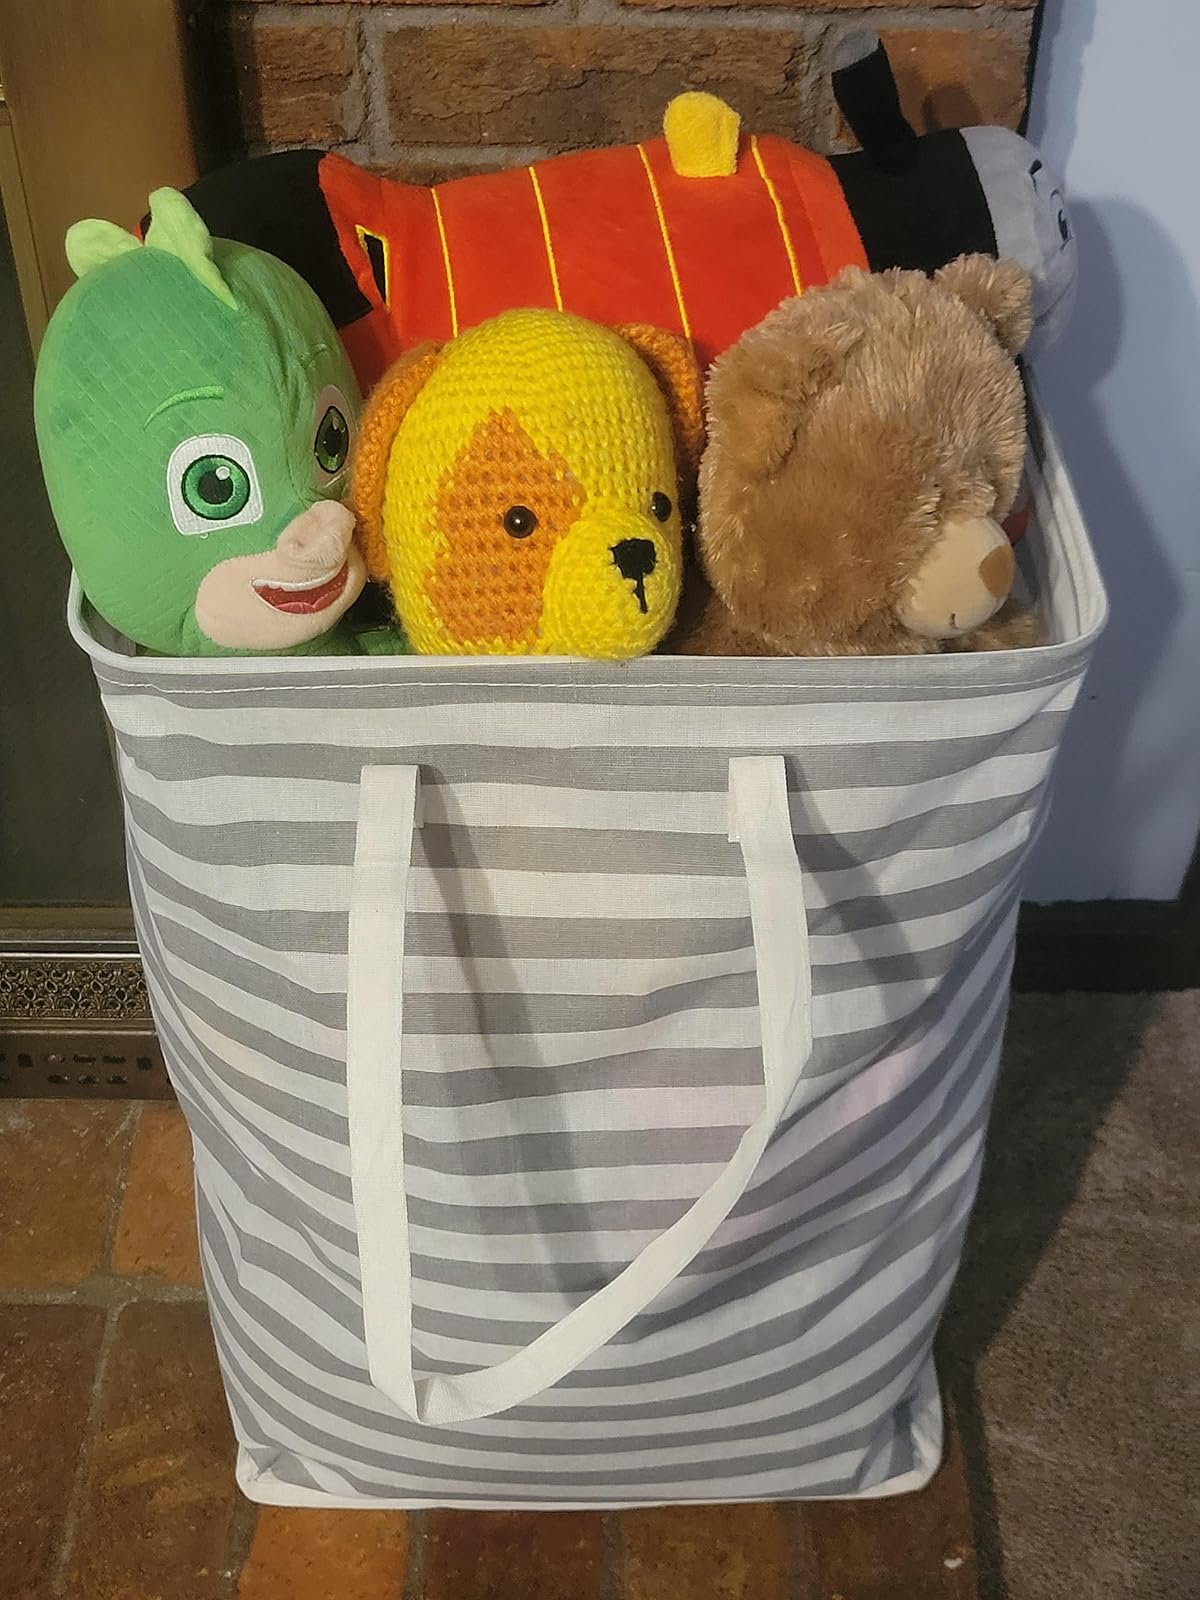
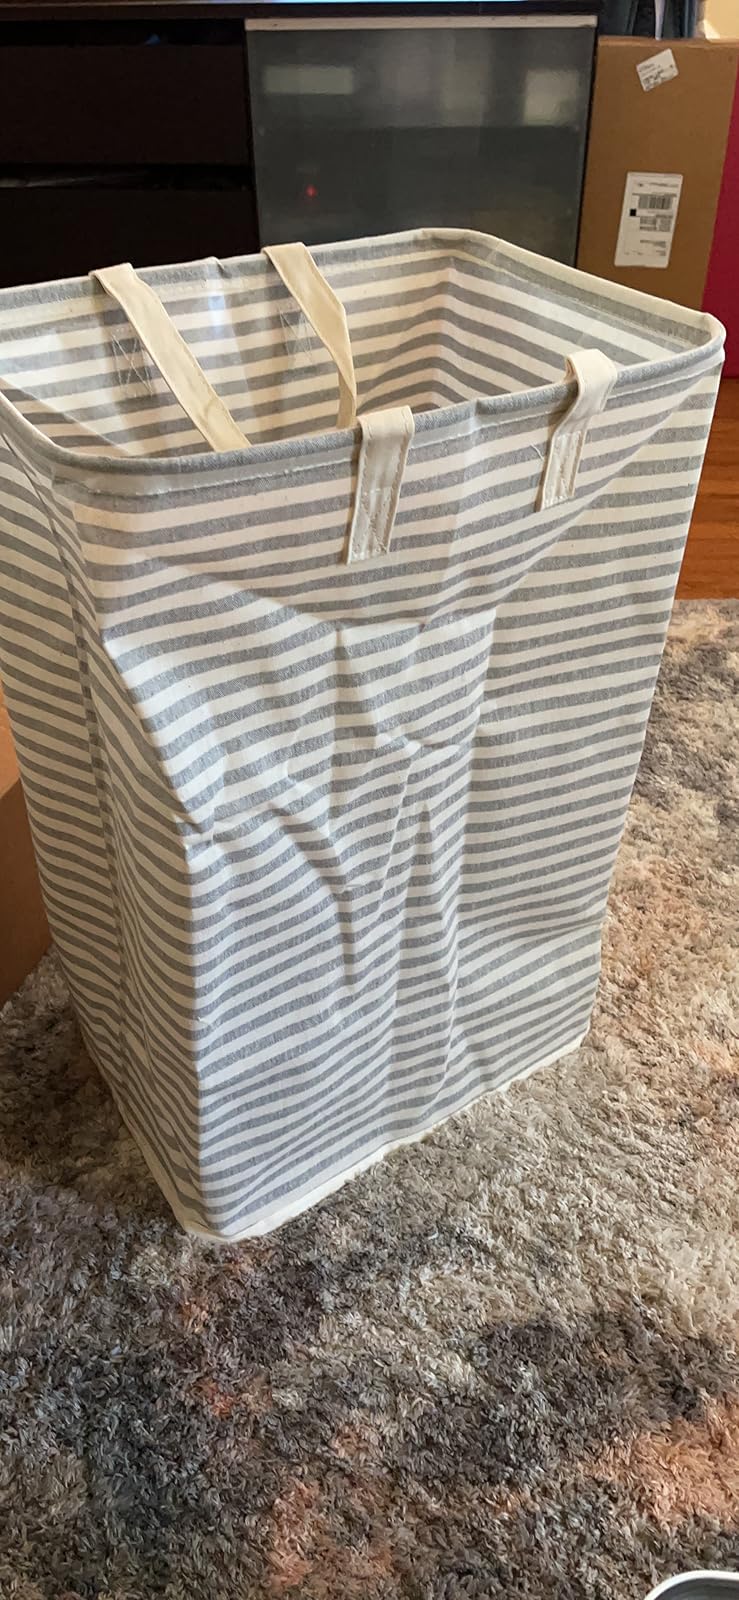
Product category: items_hamper
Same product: no